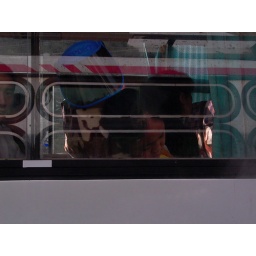
car pass by and tired passager. on road. in lake of lugu,sichuan,china